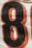
Number: 8